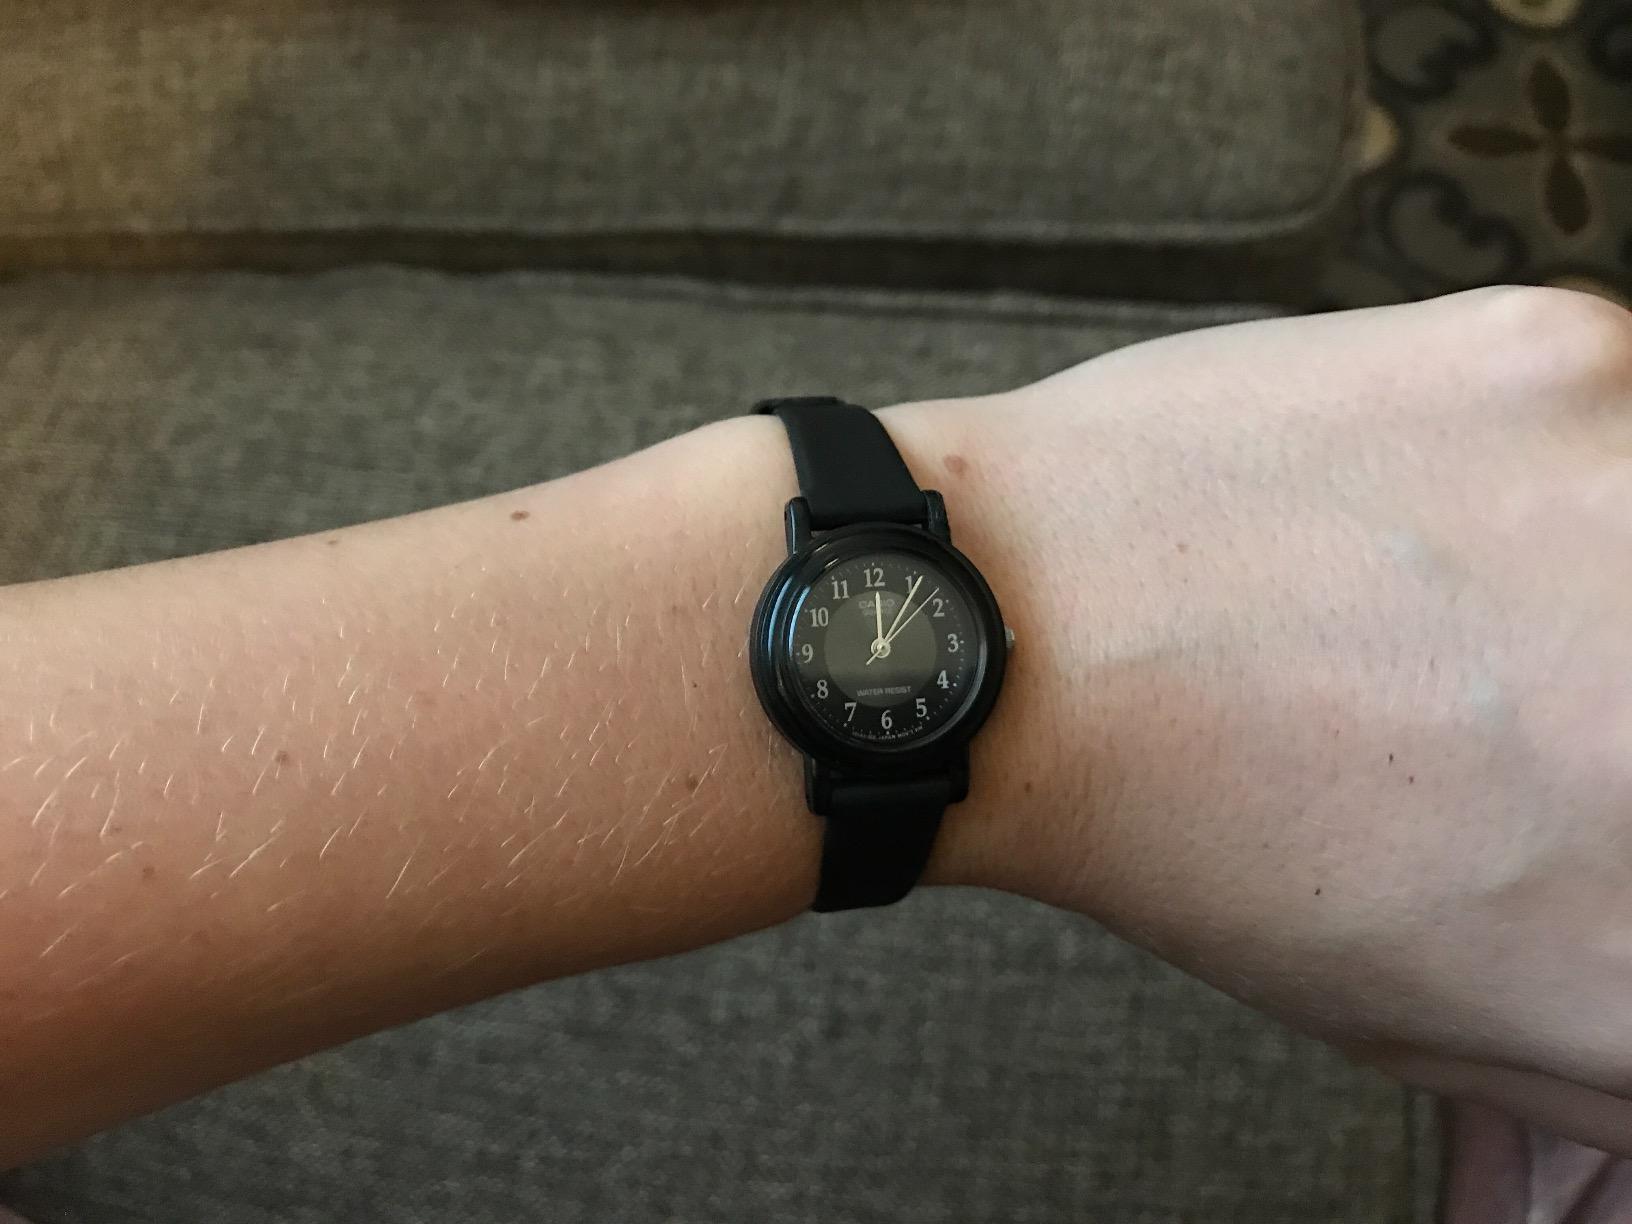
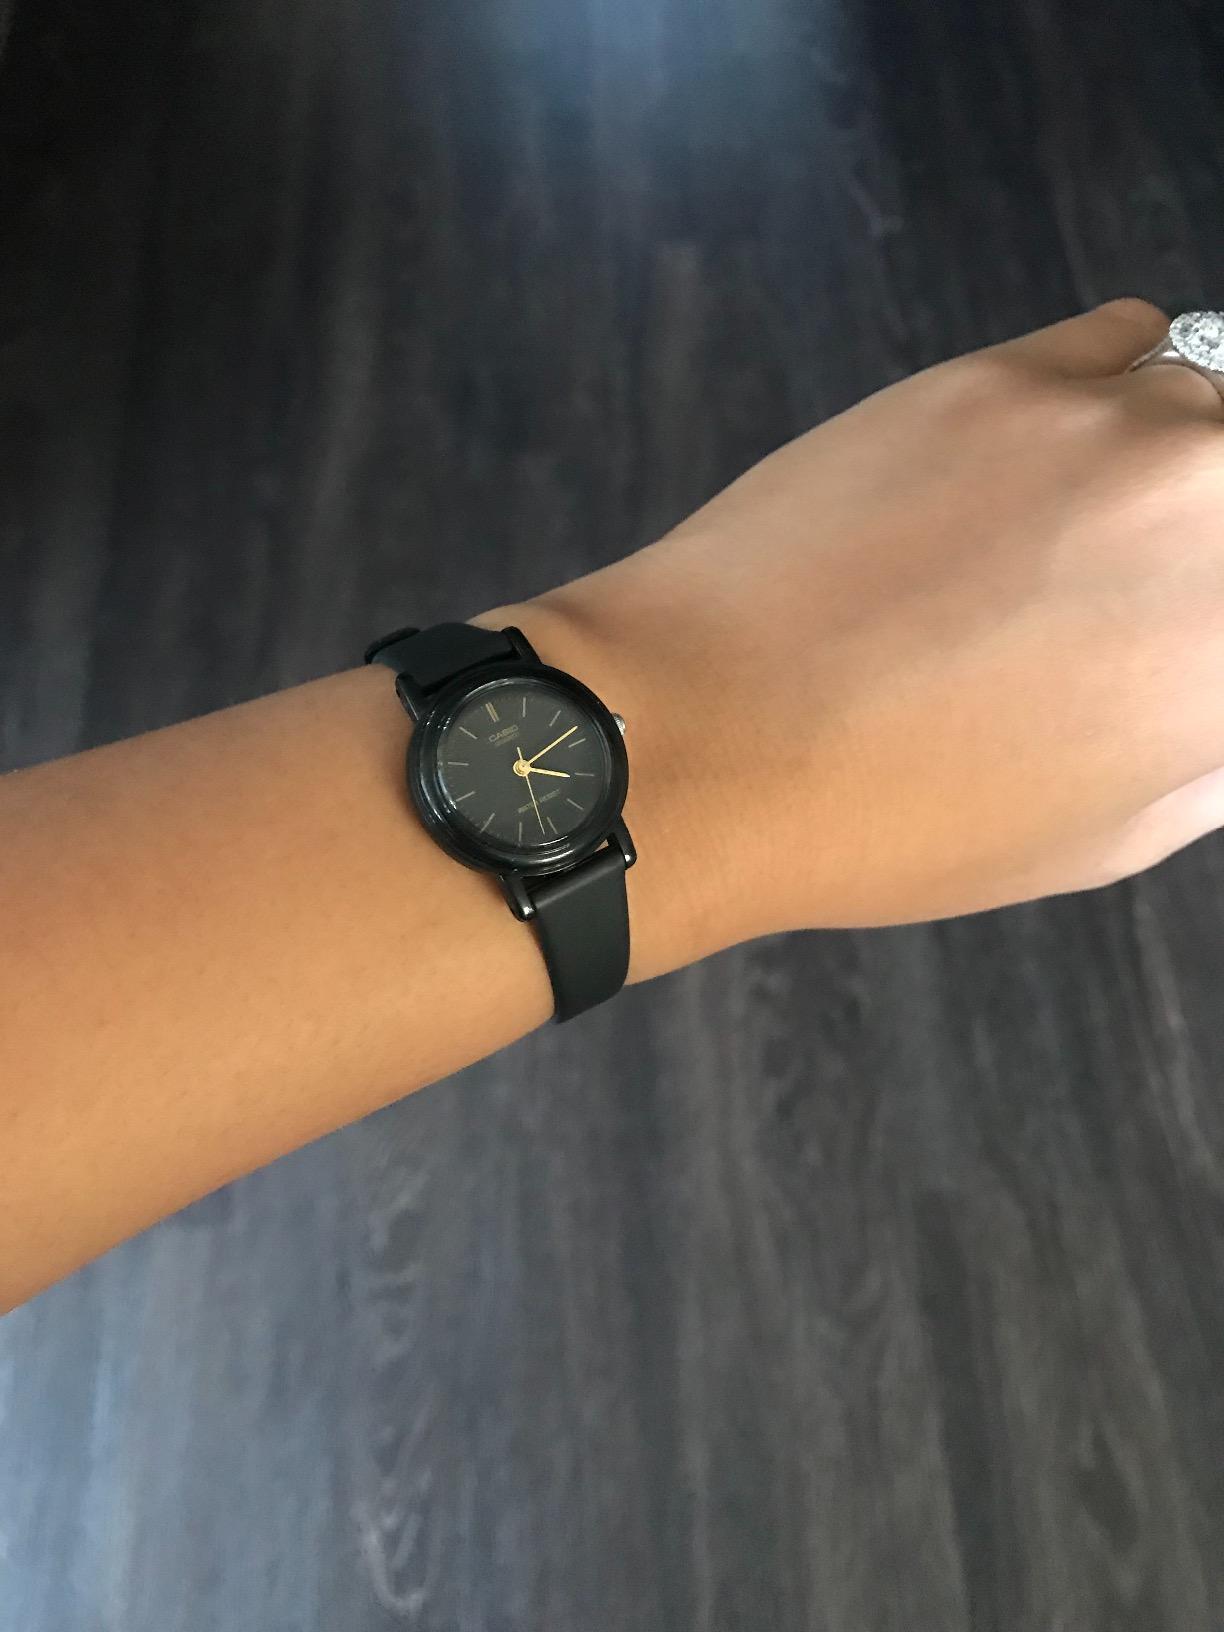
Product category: accessories_watch
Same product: no